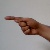
The image shows a hand gesture representing the letter 'G' in Indian Sign Language.